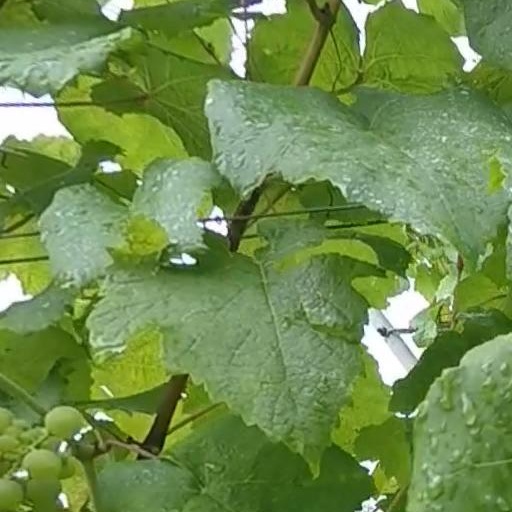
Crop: grape